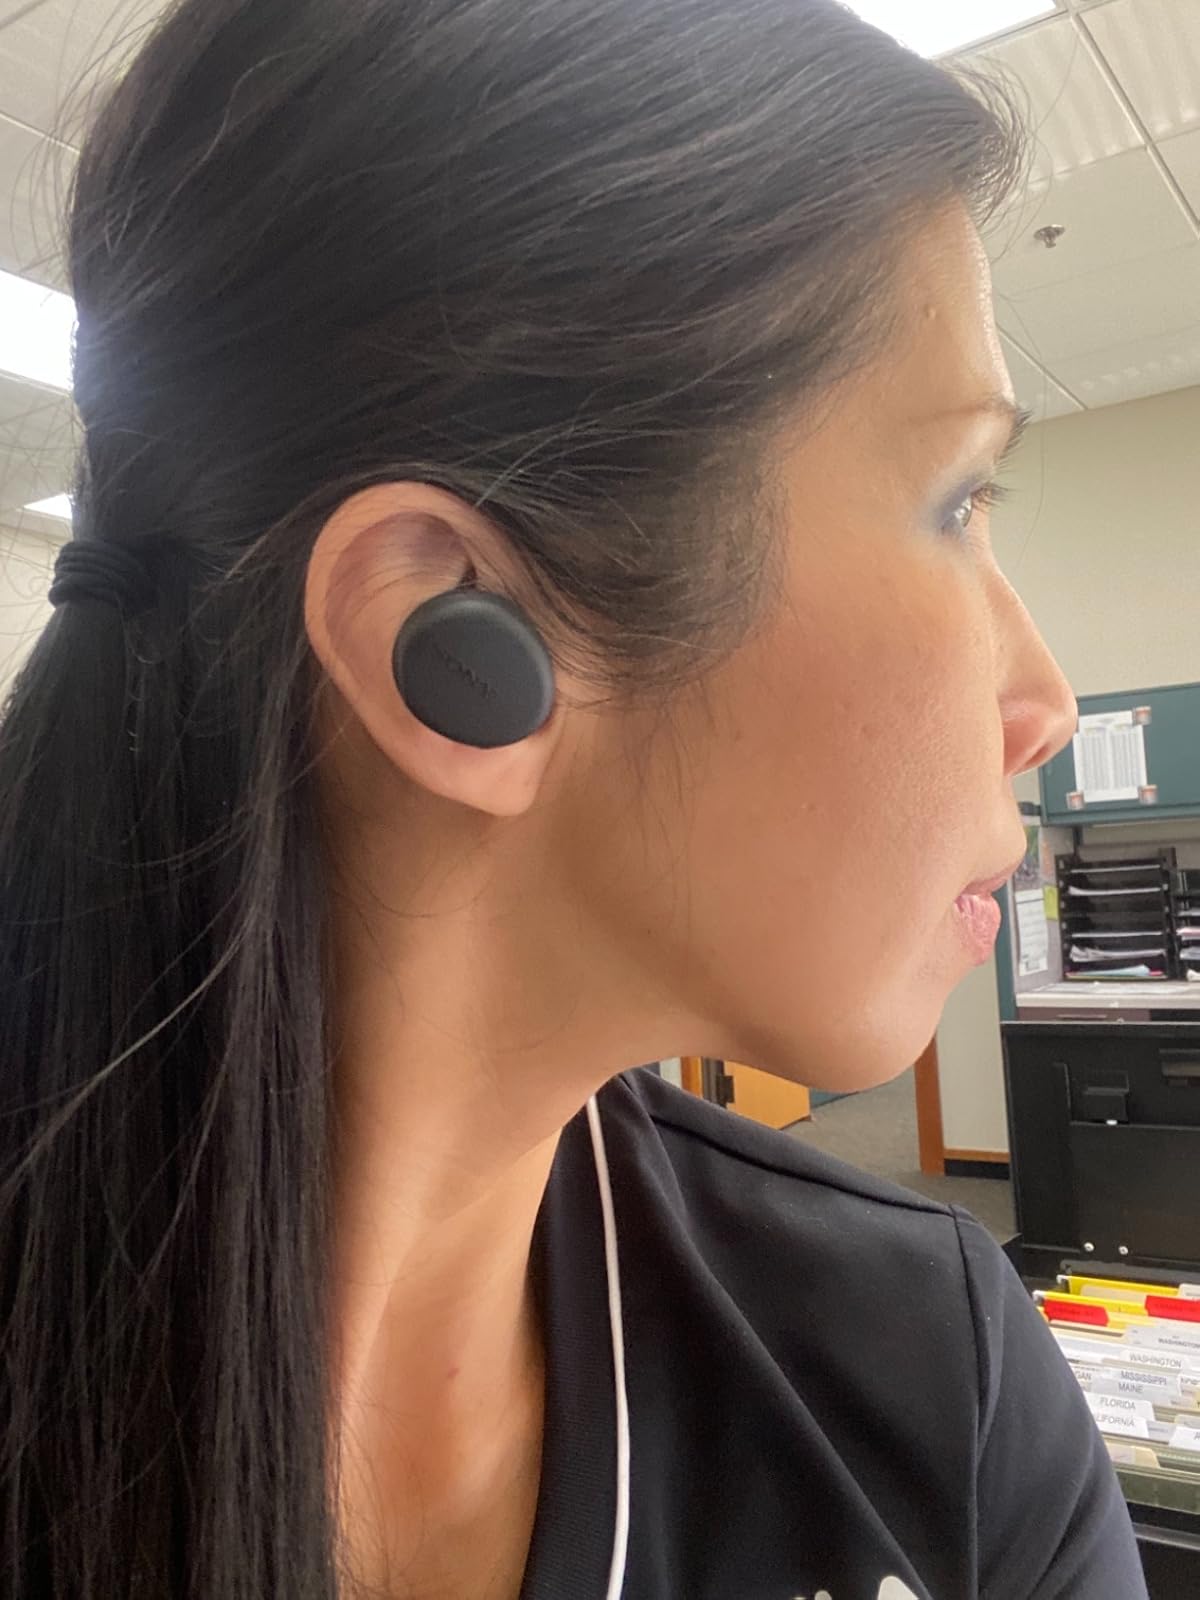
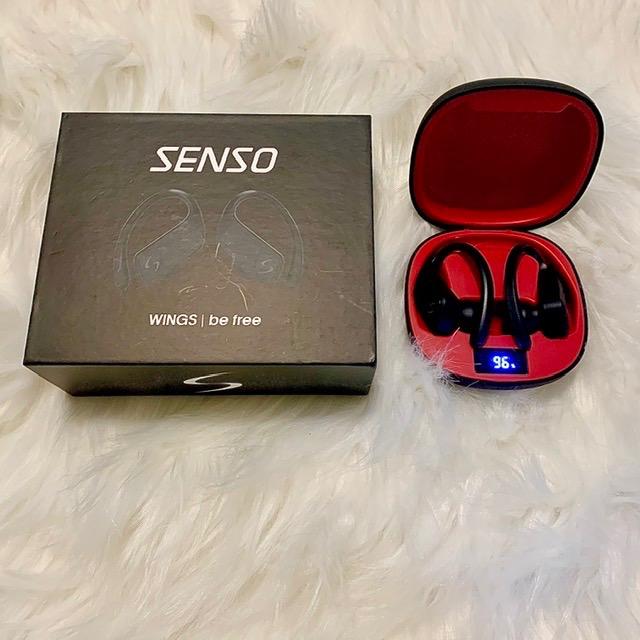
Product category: earbuds
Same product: no